Air raids on Japan

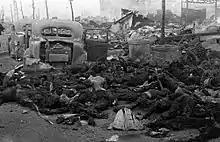
The partially incinerated remains of Japanese civilians in Tokyo, 10 March 1945

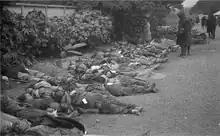
Bodies of people killed in Operation Meetinghouse laid out in Ueno Park, Tokyo, 16 March 1945

The first firebombing attack in this campaign—codenamed Operation Meetinghouse—was carried out against Tokyo on the night of 9/10 March, and proved to be the single most destructive air raid of the war. XXI Bomber Command mounted a maximum effort, and on the afternoon of 9 March 346 B-29s left the Marianas bound for Tokyo. They began to arrive over the city at 2:00 am Guam time on 10 March, and 279 bombers dropped 1,665 tons of bombs. The raid caused a massive conflagration that overwhelmed Tokyo's civil defenses and destroyed of buildings, representing seven percent of the city's urban area. The Tokyo police force and fire department estimated that 83,793 people were killed during the air raid, another 40,918 were injured and just over a million lost their homes; postwar estimates of deaths in this attack have ranged from 80,000 to 100,000. Damage to Tokyo's war production was also substantial. Japanese opposition to this attack was relatively weak; 14 B-29s were destroyed as a result of combat or mechanical faults and a further 42 damaged by anti-aircraft fire. Following the attack on Tokyo, the Japanese government ordered the evacuation of all schoolchildren in the third to sixth grades from the main cities, and 87 percent of them had departed to the countryside by early April.